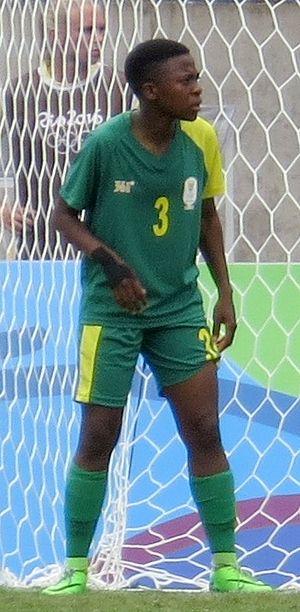
"Nothando ""Vivo"" Vilakazi, née le 28 octobre 1988, est une footballeuse sud-africaine évoluant au poste de défenseur aux Palace Super Falcons et en équipe d'Afrique du Sud.